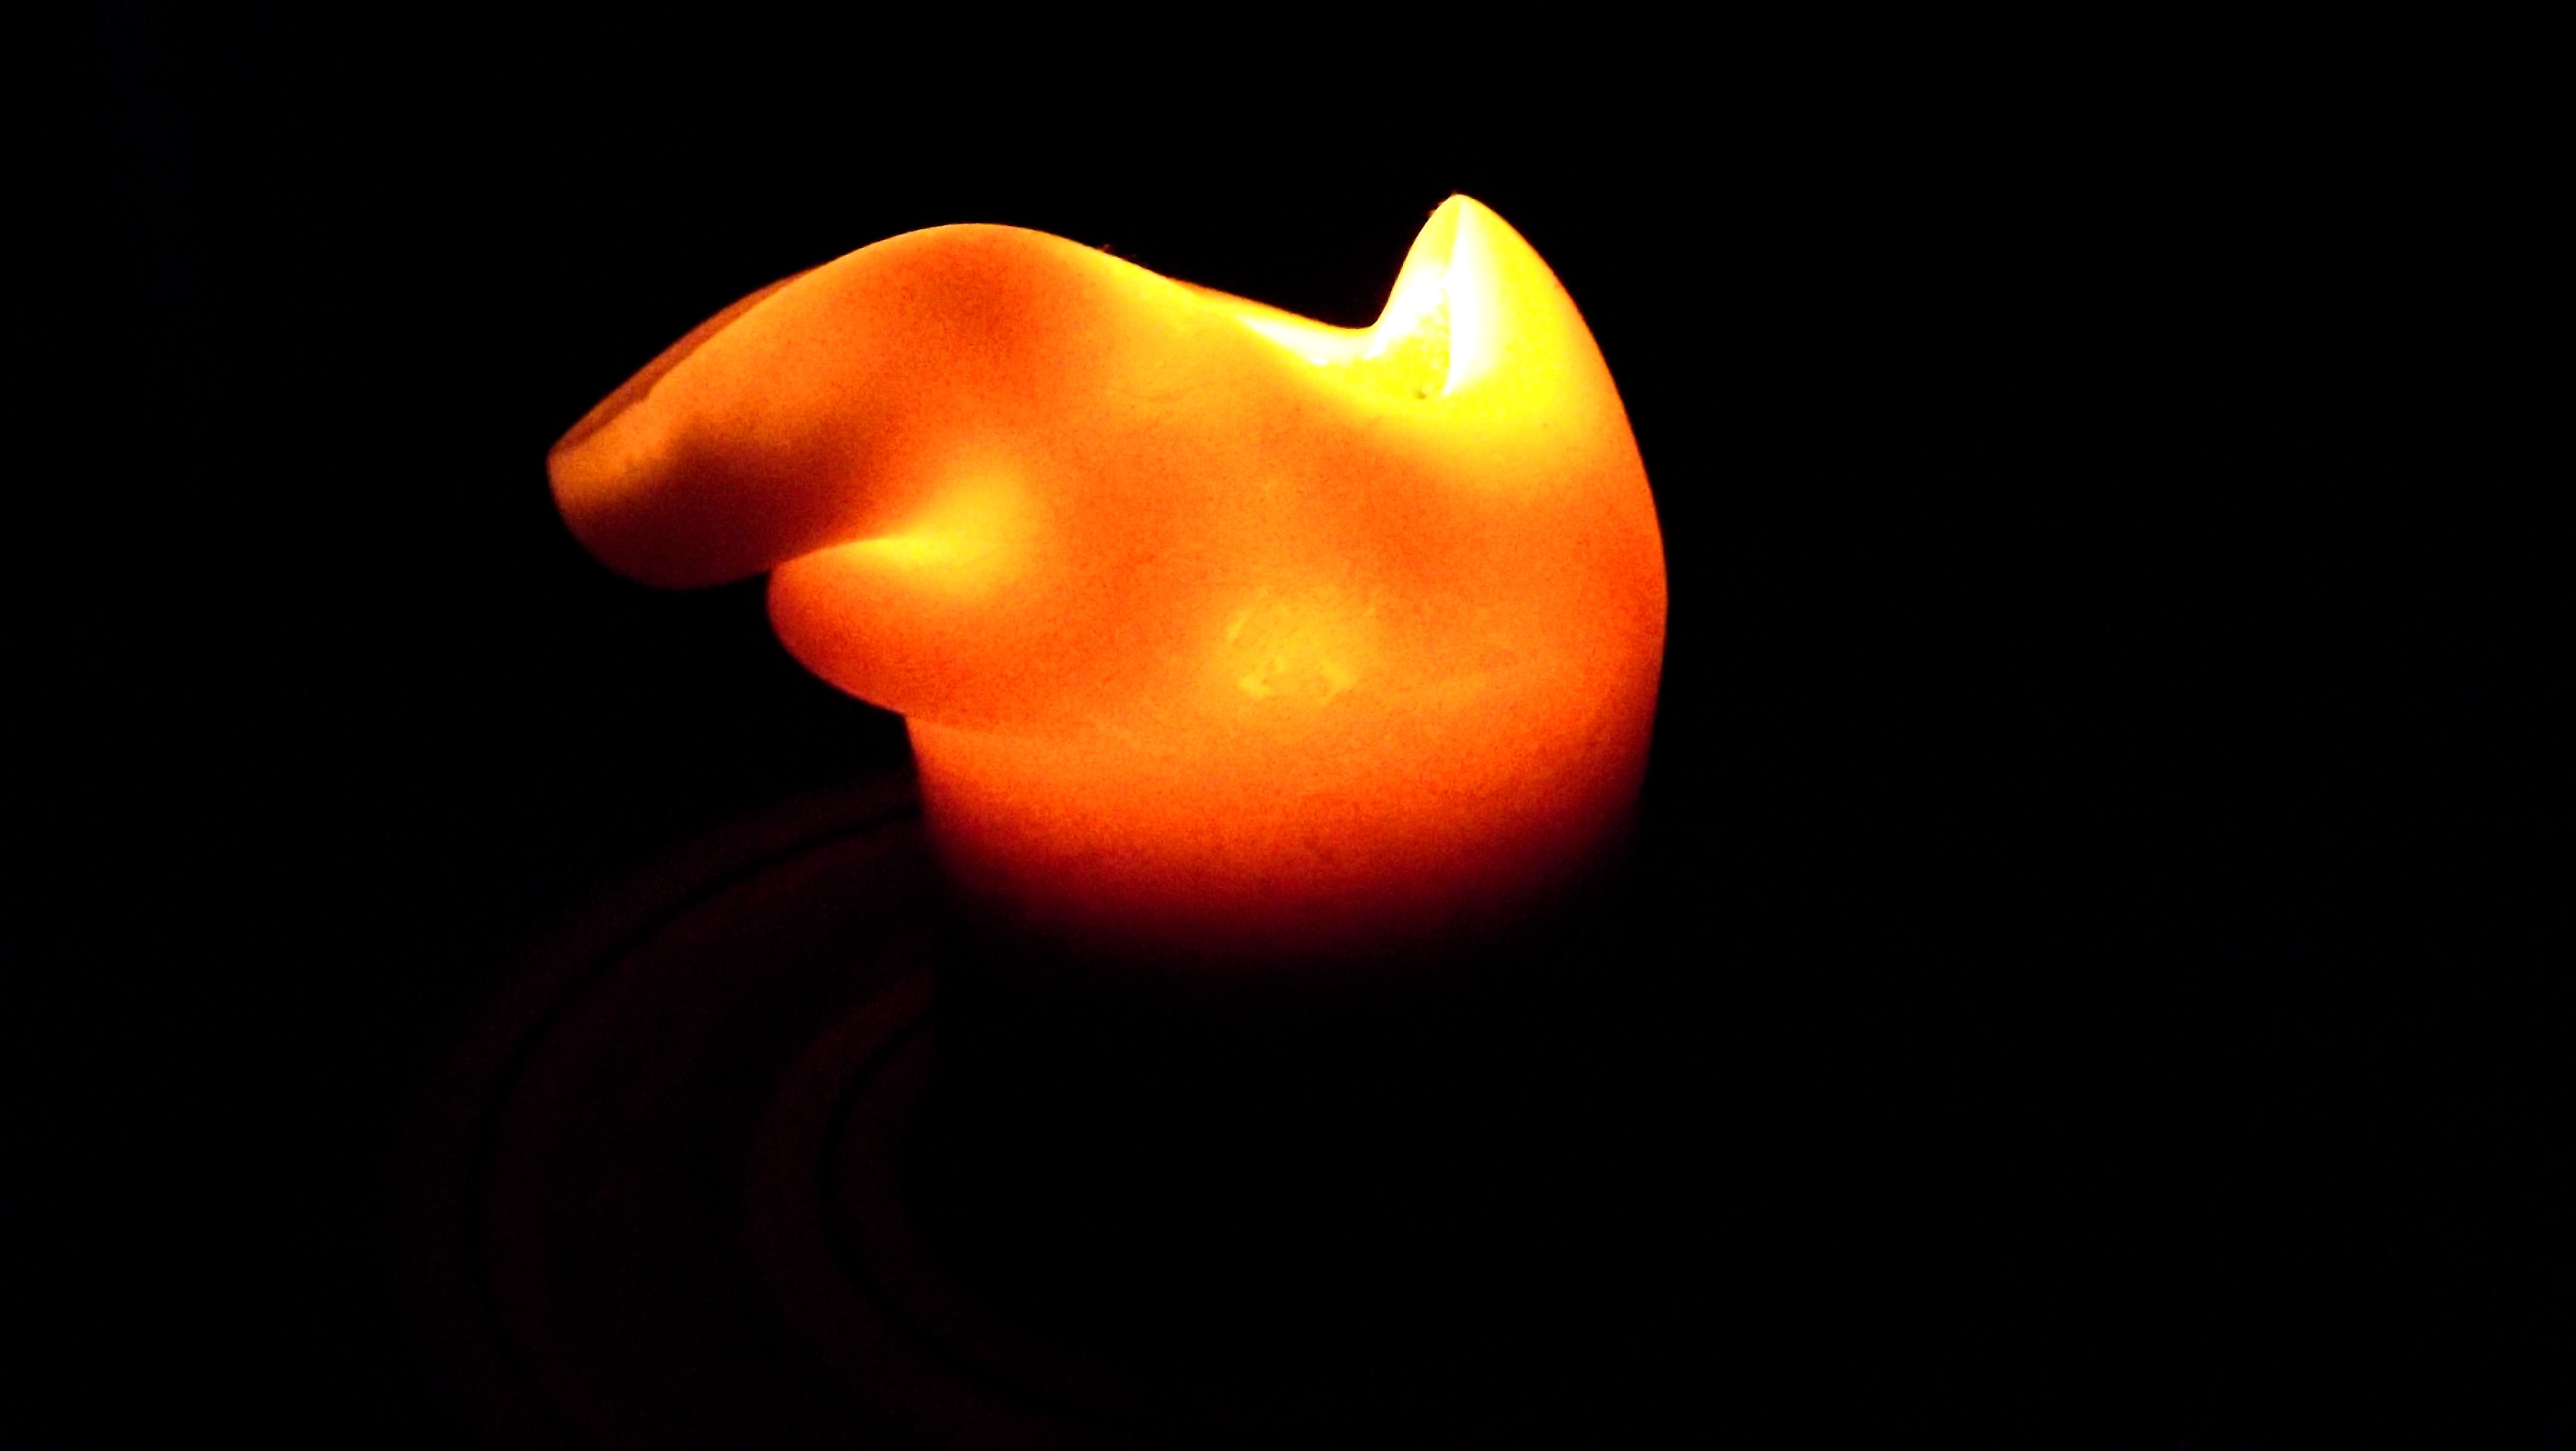
light, glowing, flower, produce, flame, fire, darkness, candle, lighting, brand, organ, macro photography, the flame, geological phenomenon